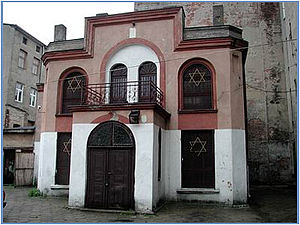
Reicher-synagogen
Reicher-synagogen i Łódź
Reicher-synagogen i Łódź er den eneste synagoge i byen, som overlevede 2. verdenskrig. Den befinder sig i en murstenstilbygning ved 1905-revolutionens gade 28. Den er en af to virksomme synagoger i Łódź.